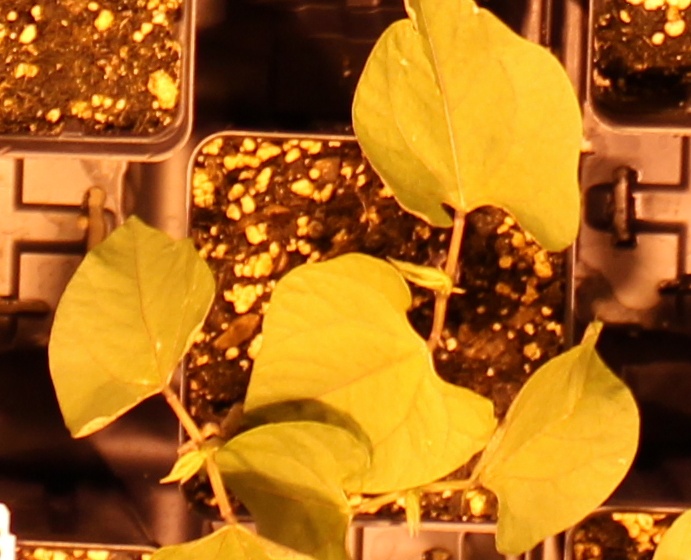
Label: Blackbean